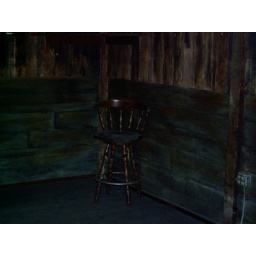
Oddly enough I have this same chair in my house